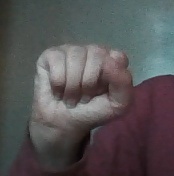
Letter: saad